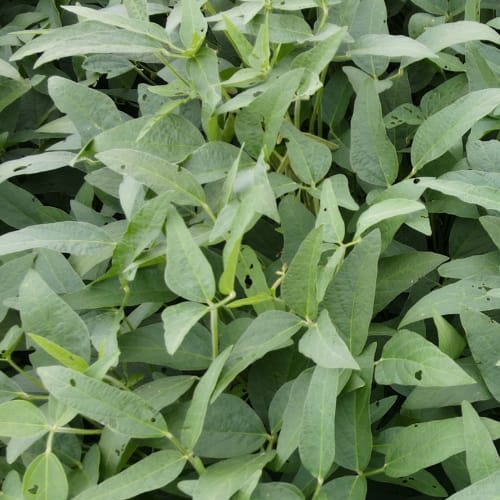
Label: Diabrotica_speciosa